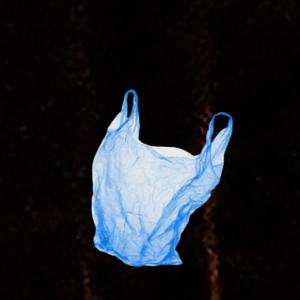
Label: plasticbags